Manuel Martínez Coronado

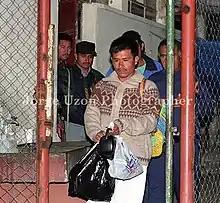
Coronado being escorted to the execution chamber at Pavon Prison

Manuel Martínez Coronado (1964 or 1965 – 10 February 1998) was a Guatemalan mass murderer, convicted for the killing of seven people on 17 May 1995. Coronado was sentenced to death for the murders, and was executed in 1998, the first execution by lethal injection in Guatemala.